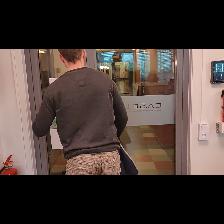
Label: Human